List of gastropods described in 2010

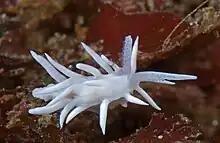
"Okenia felis"

from "Proceedings of the California Academy of Sciences":